History of opera

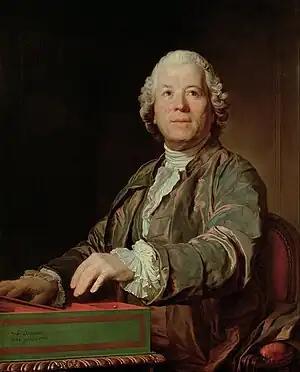
Christoph Willibald Gluck

An indigenous style did not flourish in Germany, and the structure of Italian opera was generally followed. However, the "singspiel" emerged as a minor genre of comic tone, analogous to the French "opéra-comique" and the Spanish zarzuela, which alternated dialogue with music and song. The earliest example was "Croesus" by Reinhard Keiser (1711).